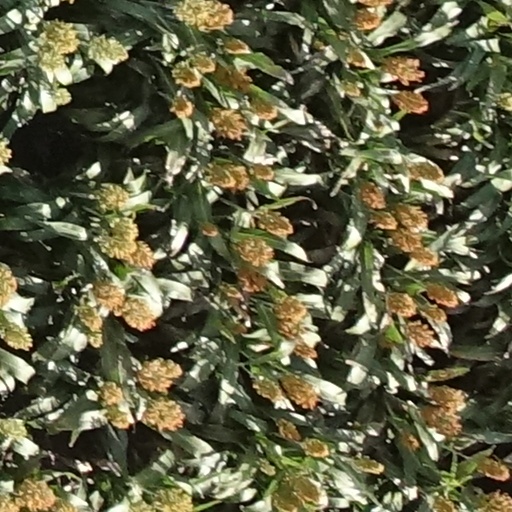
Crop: sorghum